LaGuardia Airport

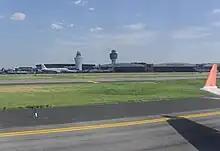
LaGuardia Airport as seen from a taxiway in 2010: Note both the new and old control towers.

Although LaGuardia was a large airport for the era in which it was built, it soon became too small. Starting in 1968, general-aviation aircraft were charged heavy fees to operate from LaGuardia during peak hours, driving many LGA operators to airports such as Teterboro Airport in Teterboro, New Jersey. The increase in traffic at LaGuardia and safety concerns prompted the closure of nearby Flushing Airport in 1984. Also in 1984, to further combat overcrowding at LGA, the Port Authority instituted a Sunday-thru-Friday "perimeter rule" banning nonstop flights from LaGuardia to cities more than away; at the time, Denver was the only such city with nonstop flights, and it became the only exception to the rule. (In 1986, Western Airlines hoped to fly 737-300s nonstop to Salt Lake City, and unsuccessfully challenged the rule in federal court.) Later, the Port Authority also moved to connect JFK and Newark Airport to regional rail networks with the AirTrain Newark and AirTrain JFK, in an attempt to make these more distant airports competitive with LaGuardia. In addition to these local regulations, the Federal Aviation Administration also limited the number of flights and types of aircraft that could operate at LaGuardia.